SpARCS1049+56

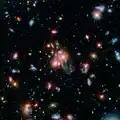
This image, using data from Spitzer and the Hubble Space Telescope, shows the galaxy cluster SpARCS1049.

SpARCS1049+56 is a galaxy cluster whose heart is bursting with new stars and located at a distance of about 9.8 billion light-years away from Earth. It was discovered by NASA's Hubble and Spitzer space telescopes on 2015.